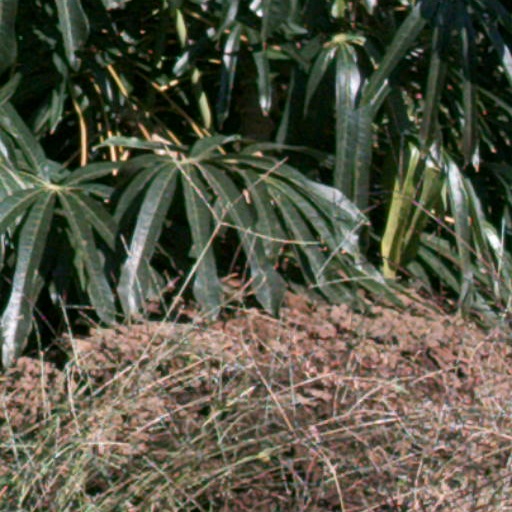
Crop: cassava